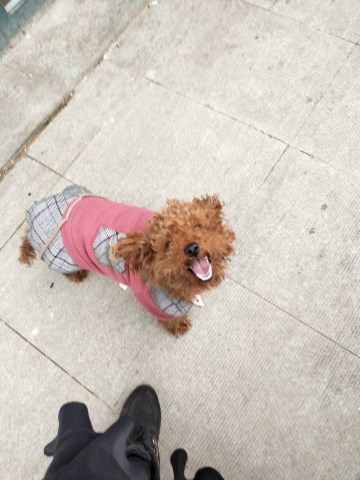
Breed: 7449-n000128-teddy